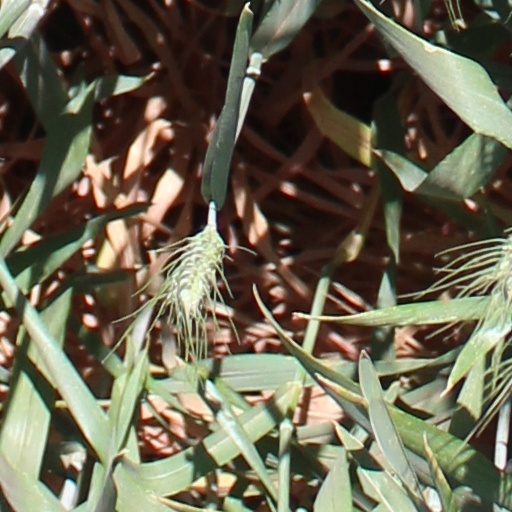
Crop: wheat